1925 Michigan Wolverines football team

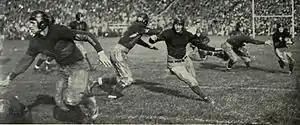
Michigan running play vs. Navy: Bruce Gregory in center of frame; Bo Molenda at far left.

Michigan secured its fifth consecutive shutout with a 54–0 victory over Navy at Ferry Field on October 31. The game was the first meeting between the two traditional football powers. The 1925 Navy team came into the game undefeated, averaging almost 23 points a game, and featuring two players (Tom Hamilton and Frank Wickhorst) who were later inducted into the College Football Hall of Fame. The defeat was the worst suffered by a Navy football team up to that time.